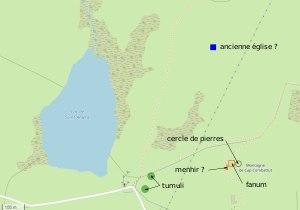
Le lac de Saint-Andéol est un des nombreux lacs de l'Aubrac, situé sur la commune de Marchastel au nord-ouest du département français de la Lozère.